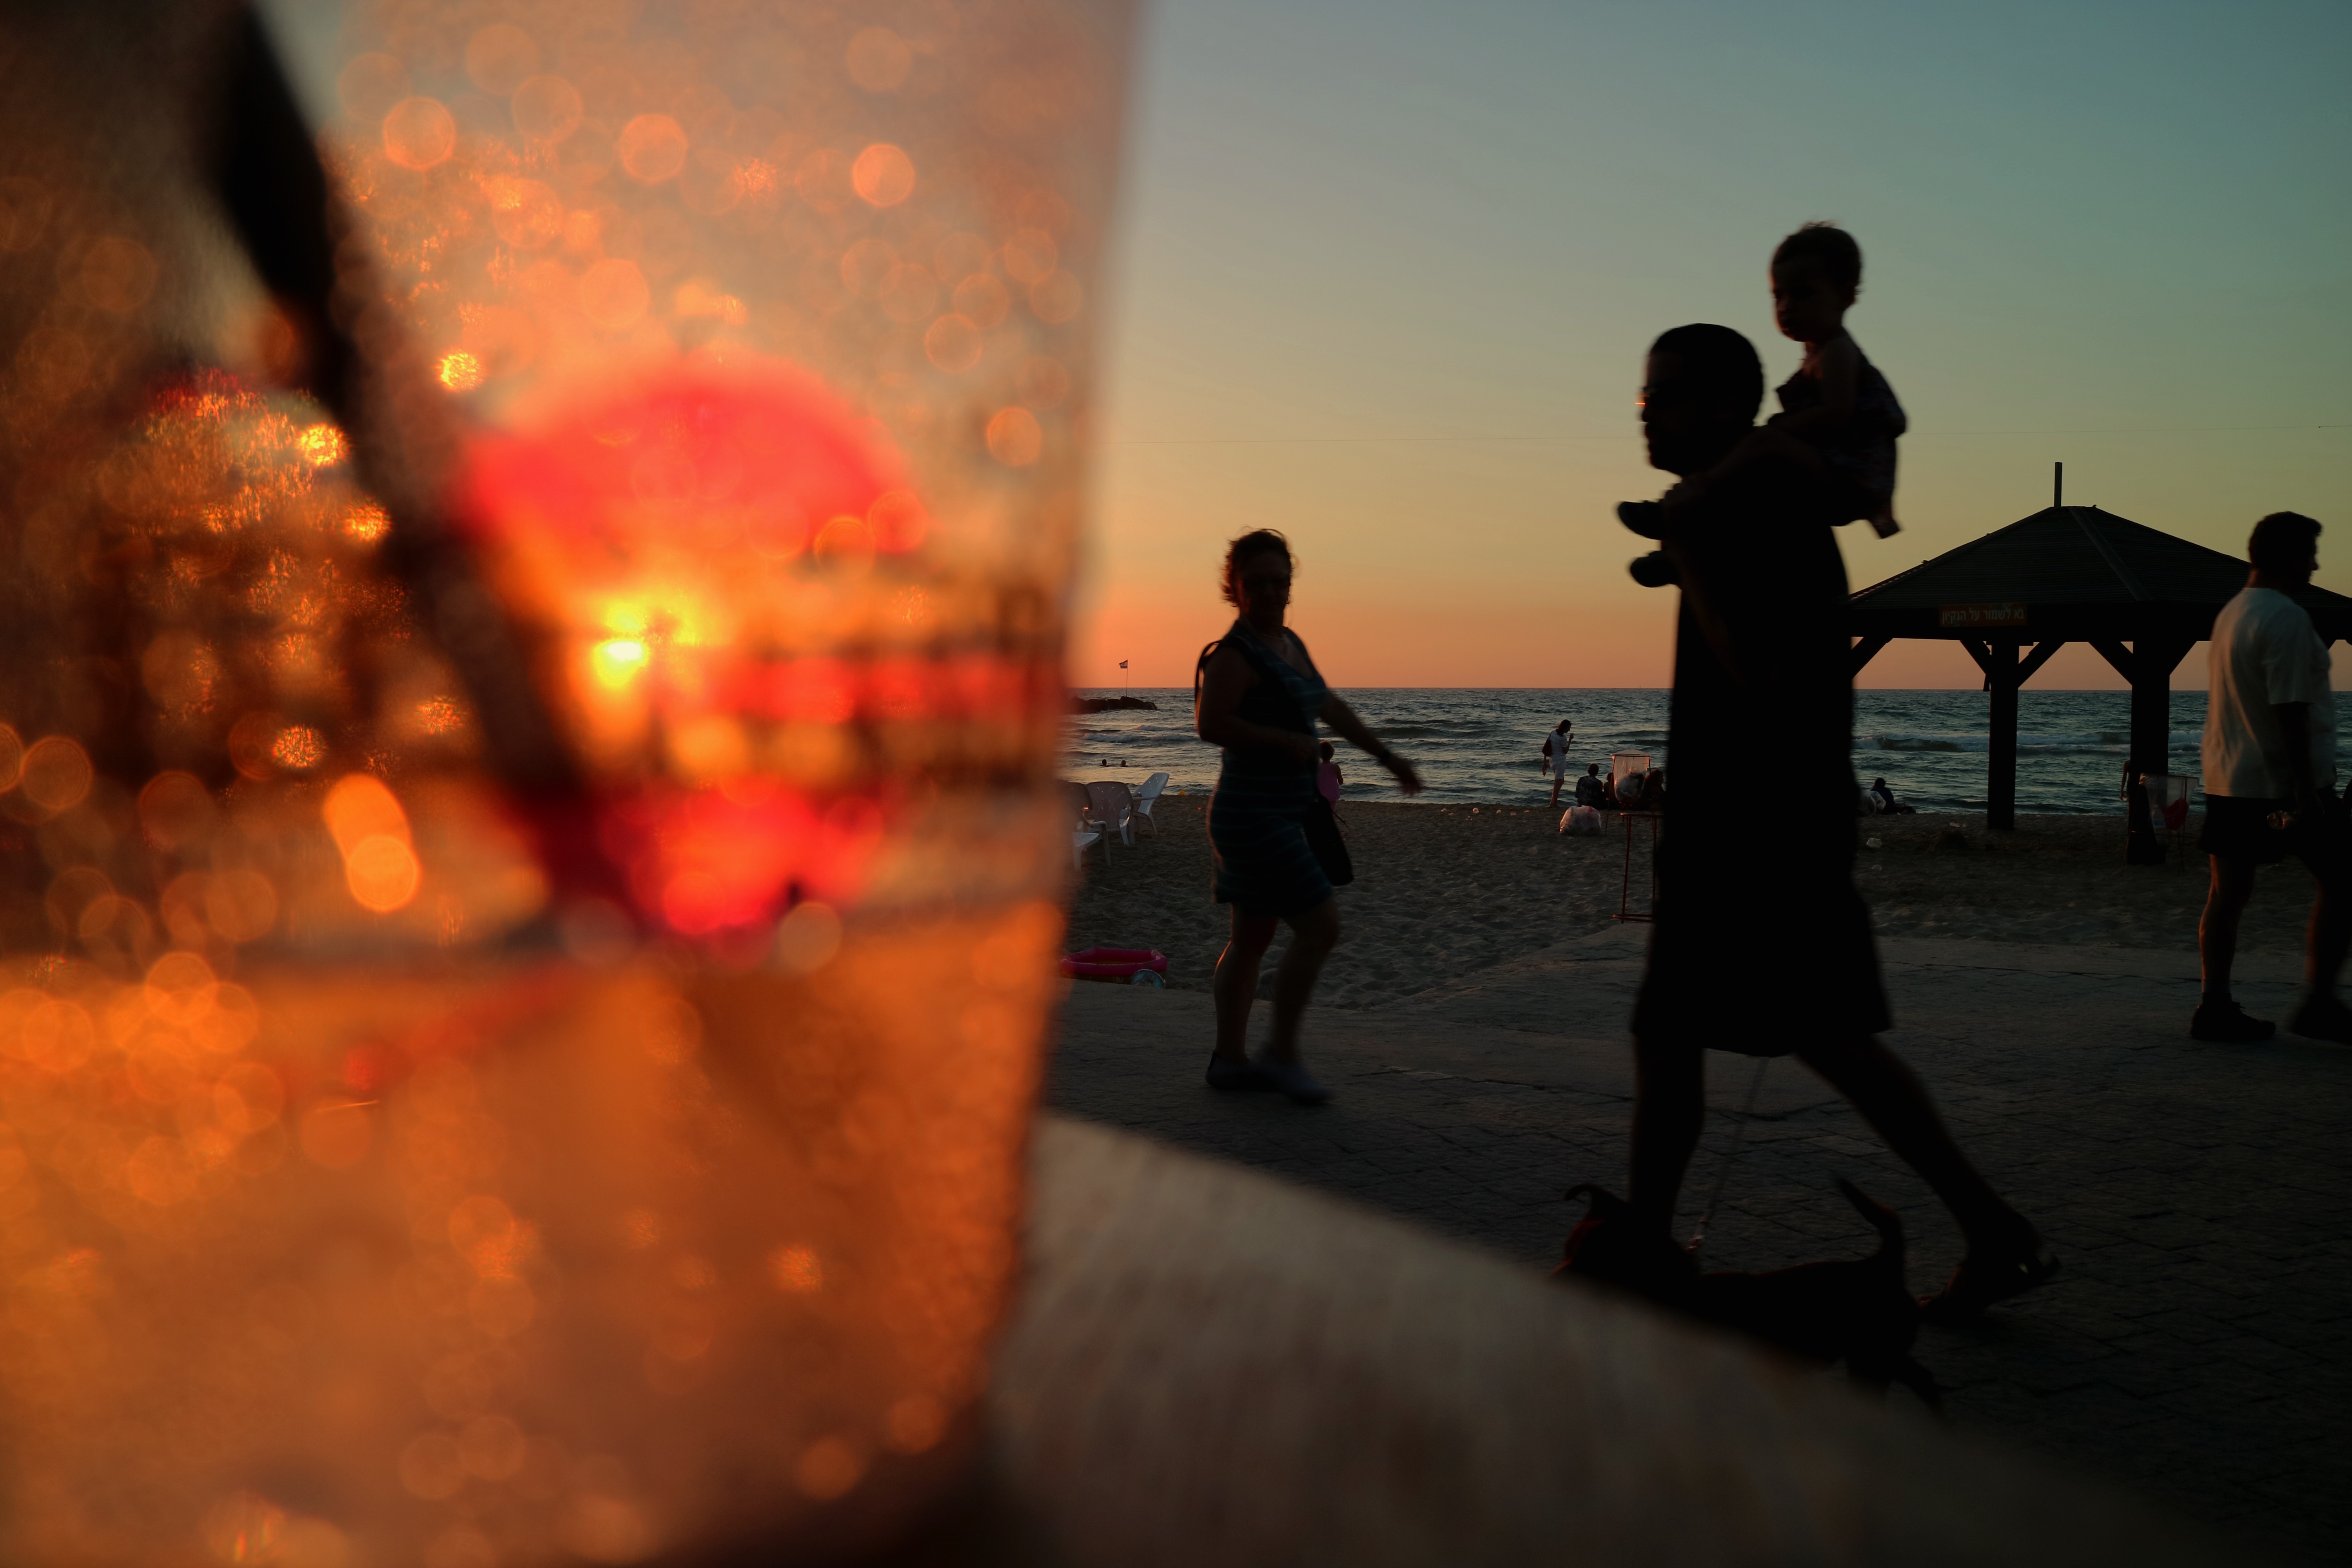
light, night, evening, color, darkness, performance art, temple